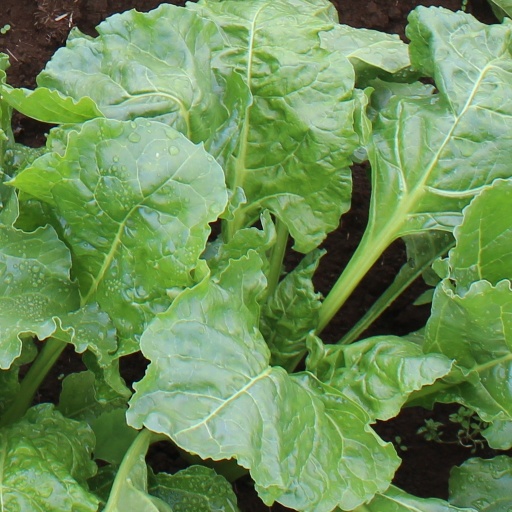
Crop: sugar beet